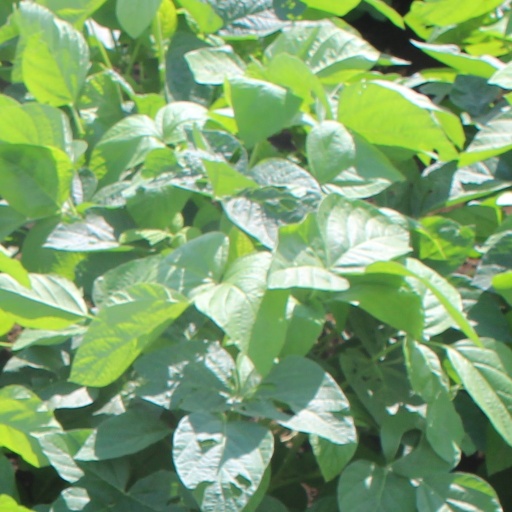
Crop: soybean